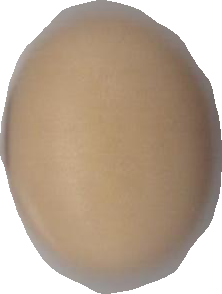
Variety: Anjasmoro